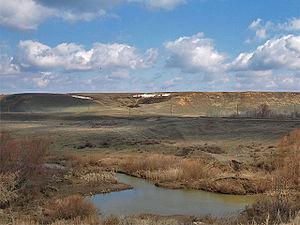
Le Bolchoï Karaman est une rivière de Russie, dans l'oblast de Saratov. C'est un affluent gauche de la Volga.